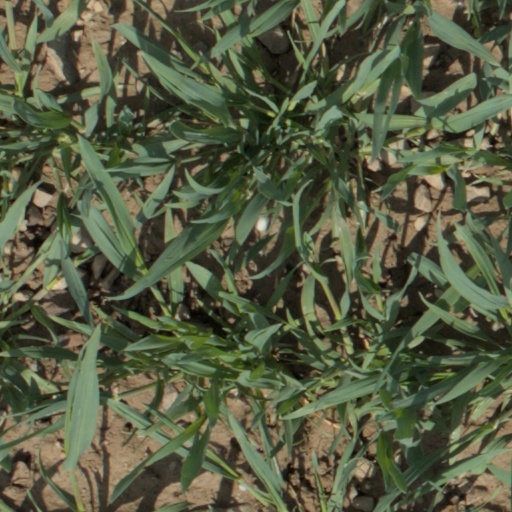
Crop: wheat